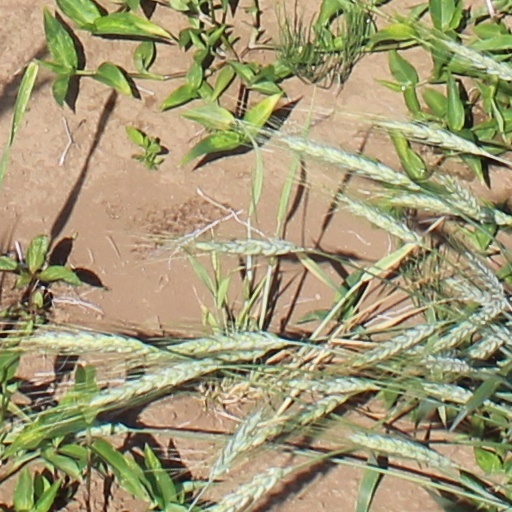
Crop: wheat